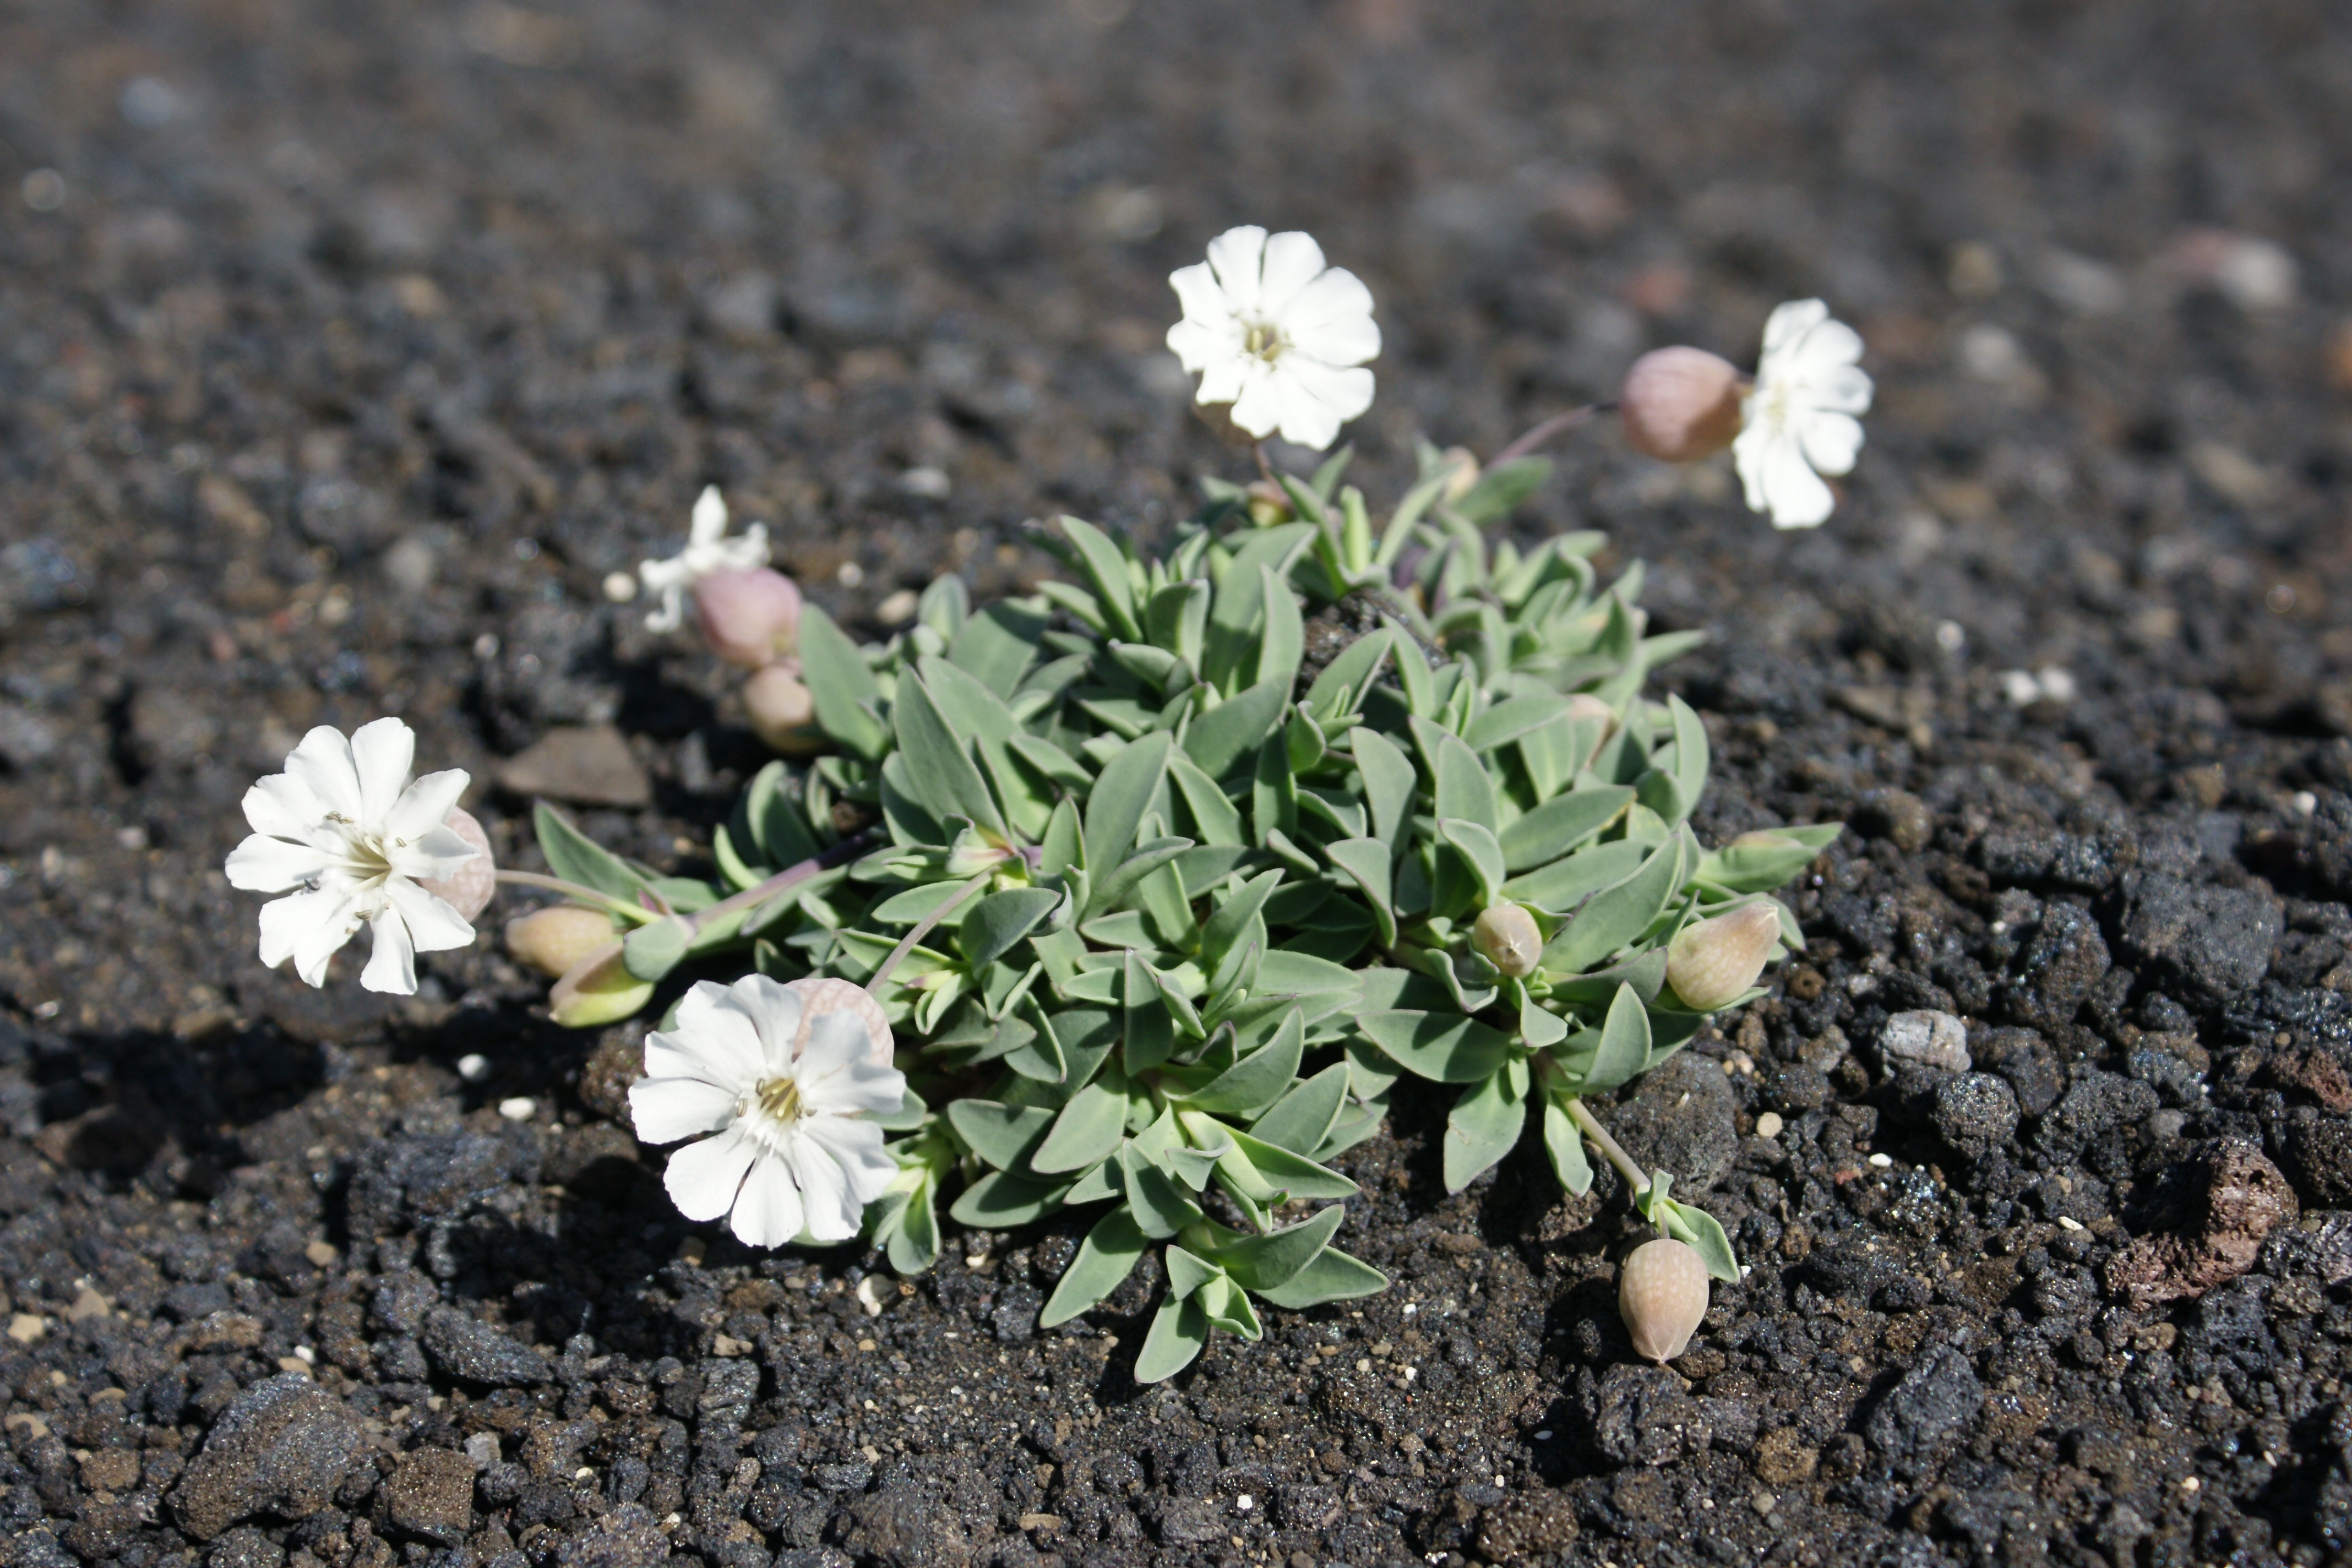
plant, flower, produce, soil, botany, iceland, flora, wildflower, flowers, lava, flowering plant, annual plant, land plant, violet family